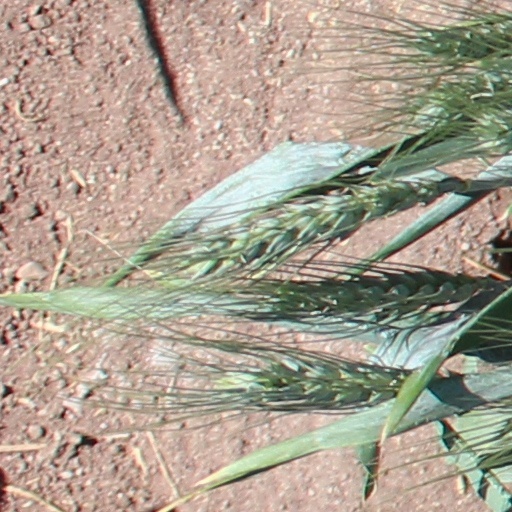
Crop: wheat